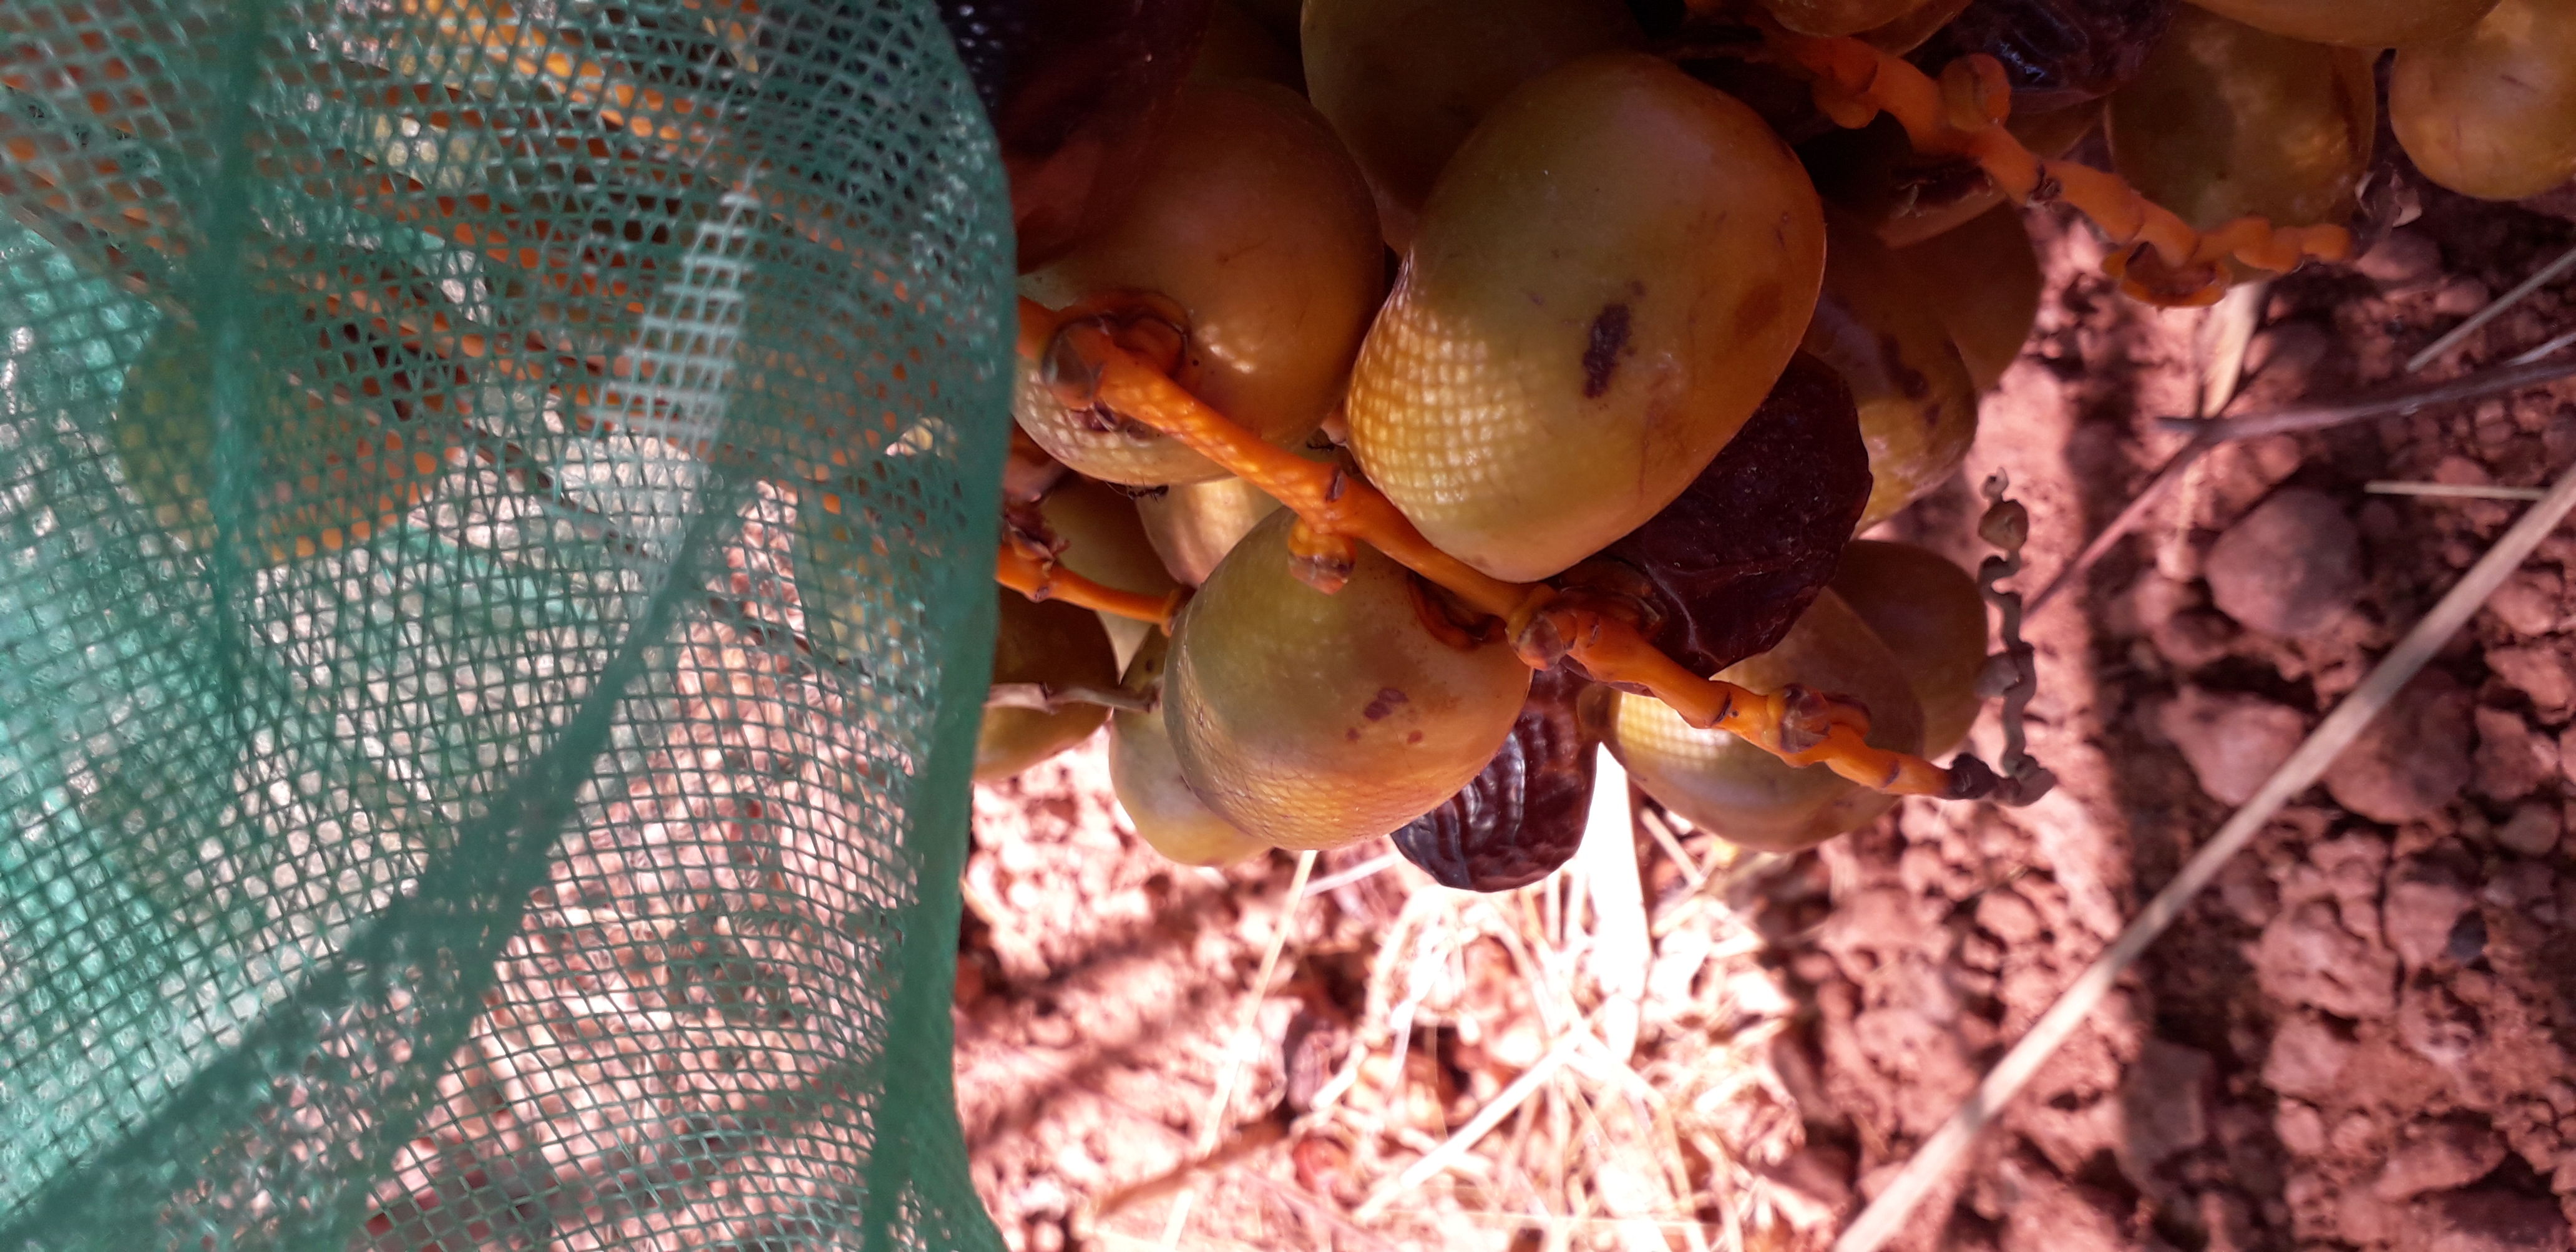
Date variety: Boufagous